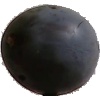
Label: Plum 3